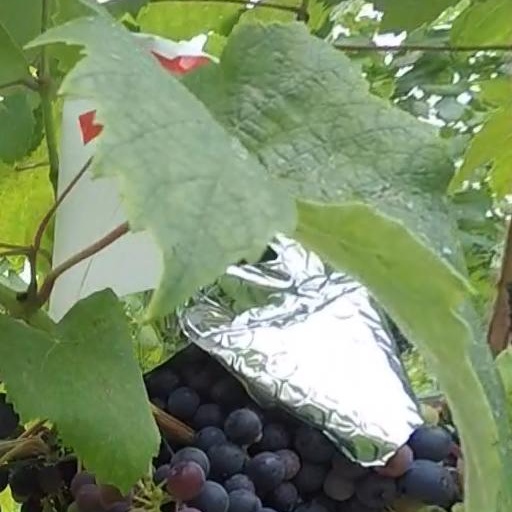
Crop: grape